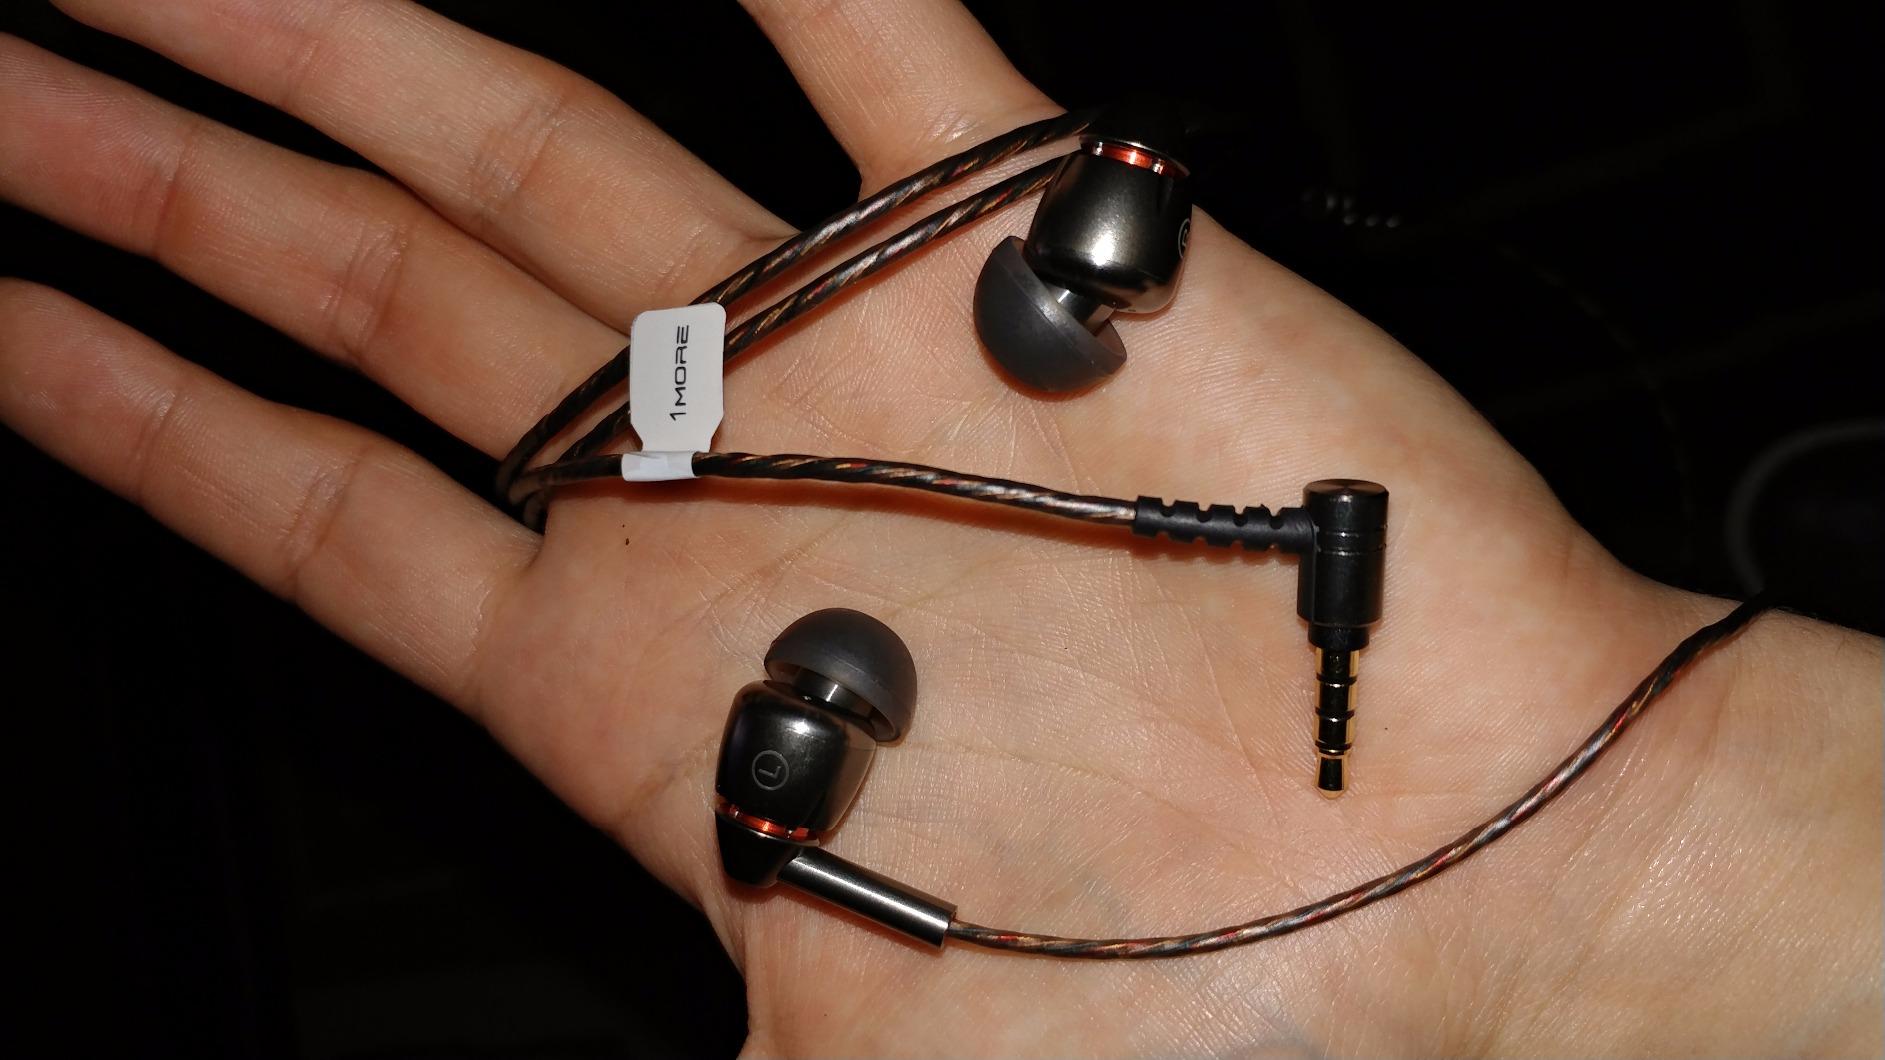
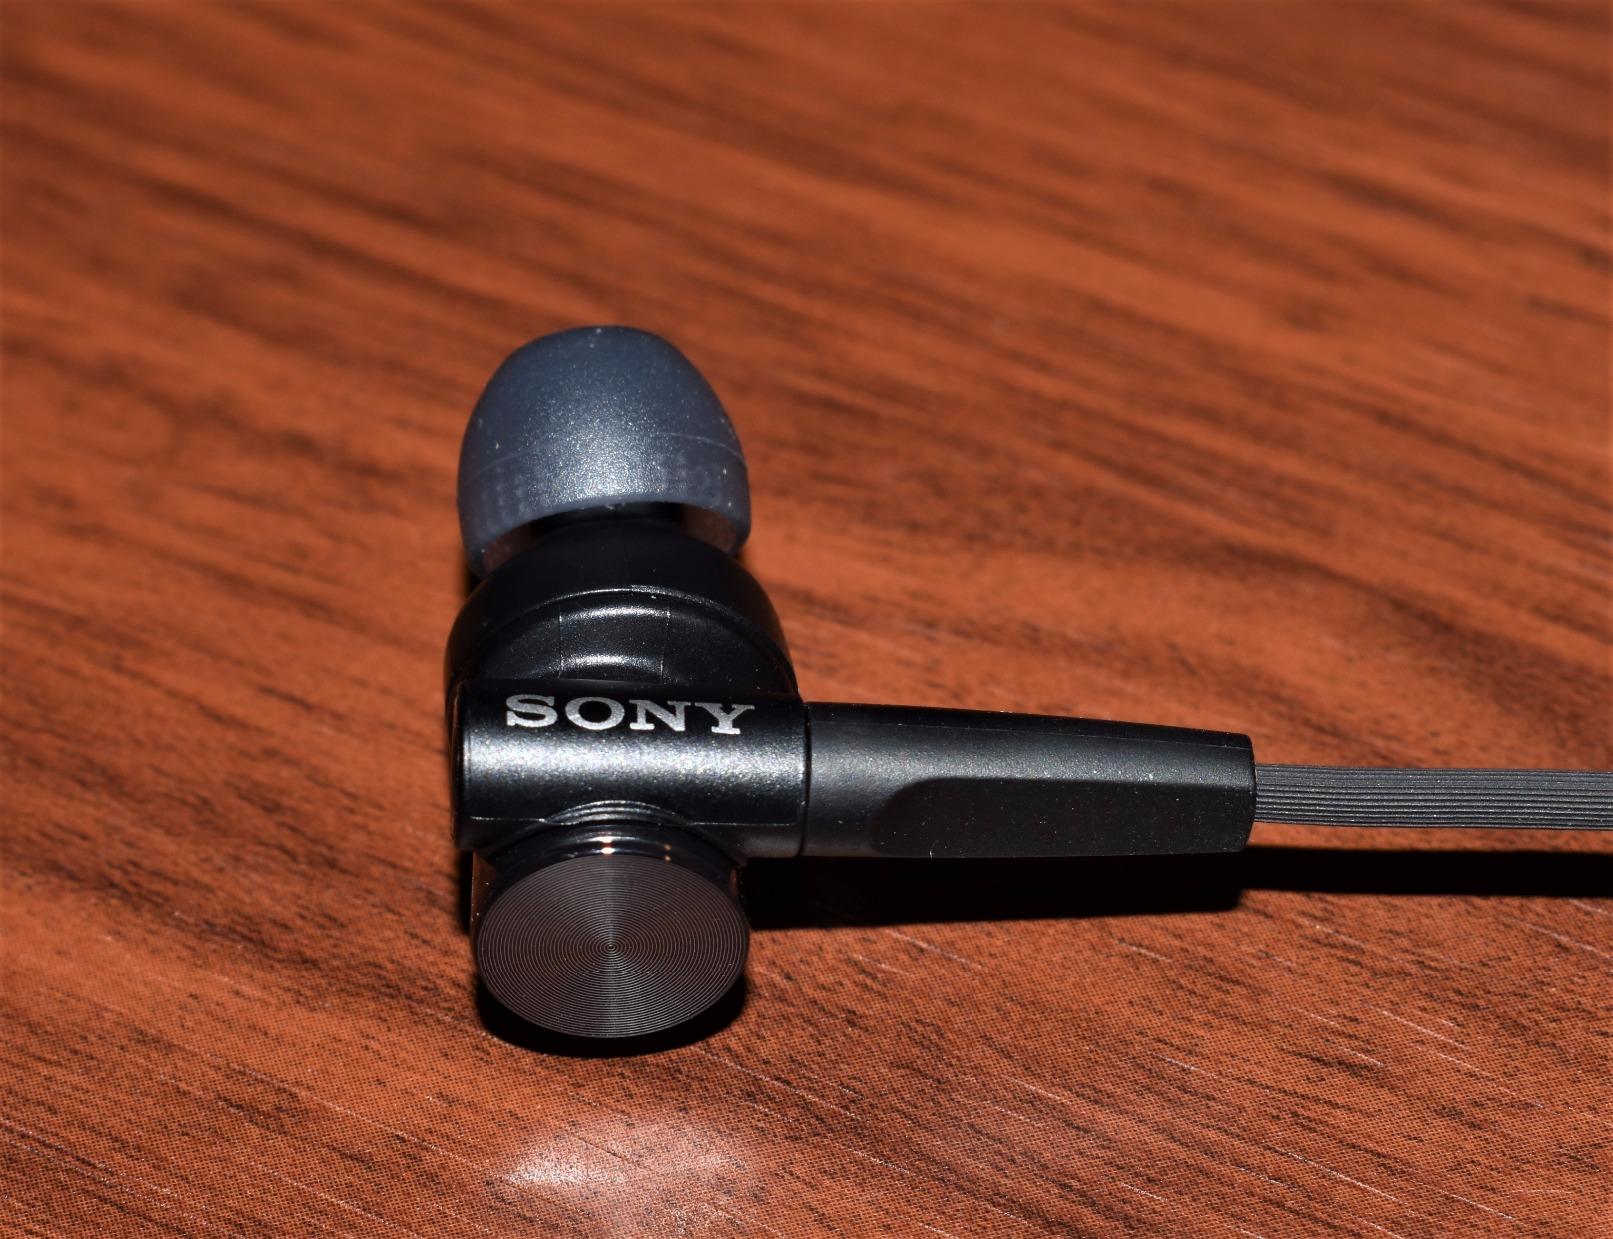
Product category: headphones
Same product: no